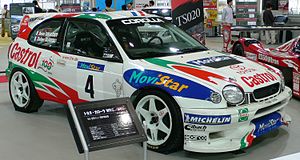
Toyota Corolla / Corolla (E110, 1997−2002) / Motorer
Toyota Corolla WRC
Toyota Corolla er modelbetegnelsen for en personbil i den lille mellemklasse, som siden 1966 er blevet fremstillet af det japanske Toyota Motor Corporation i flere forskellige udførelser.